El Tovar Stables

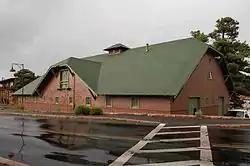

The El Tovar Stables at the south rim of the Grand Canyon were built about 1904, at the same time the nearby El Tovar Hotel was built, to house the animals used in general transportation around the park. Collectively called the "transportation department" in the early 20th century, the three structures comprised a horse barn or stable, a mule barn and a blacksmith shop.